Sport in Madeira

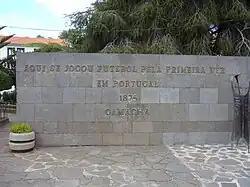
Monument in Camacha, celebrating the first ever organised football game in Portugal, that took place in 1875.

The first organised game of football took place in 1875 in Camacha, organised by the Madeira born Harry Hinton (it was the first organised football match anywhere in Portugal).